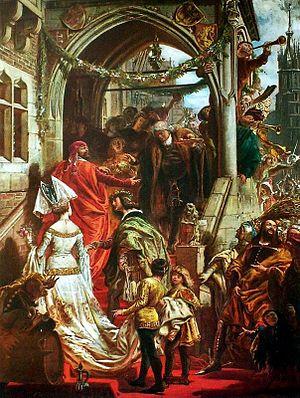
Cracovie est le chef-lieu de la voïvodie de Petite-Pologne. Située au bord de la Vistule, cette ancienne capitale de la Pologne, riche de mille ans d'histoire est considérée comme le véritable centre culturel et intellectuel du pays, qui s’enorgueillit de posséder l’une des plus anciennes universités d’Europe Centrale, l'Université Jagellonne.